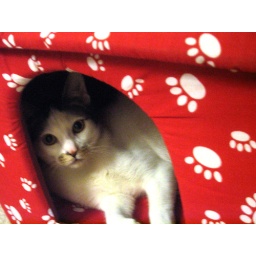
babu has officially taken over the kitty house from babci.